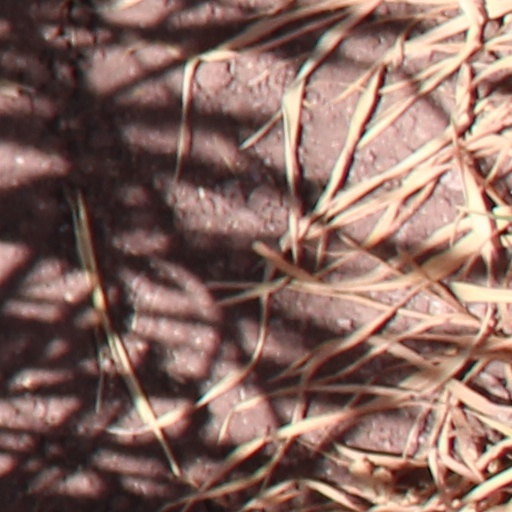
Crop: wheat